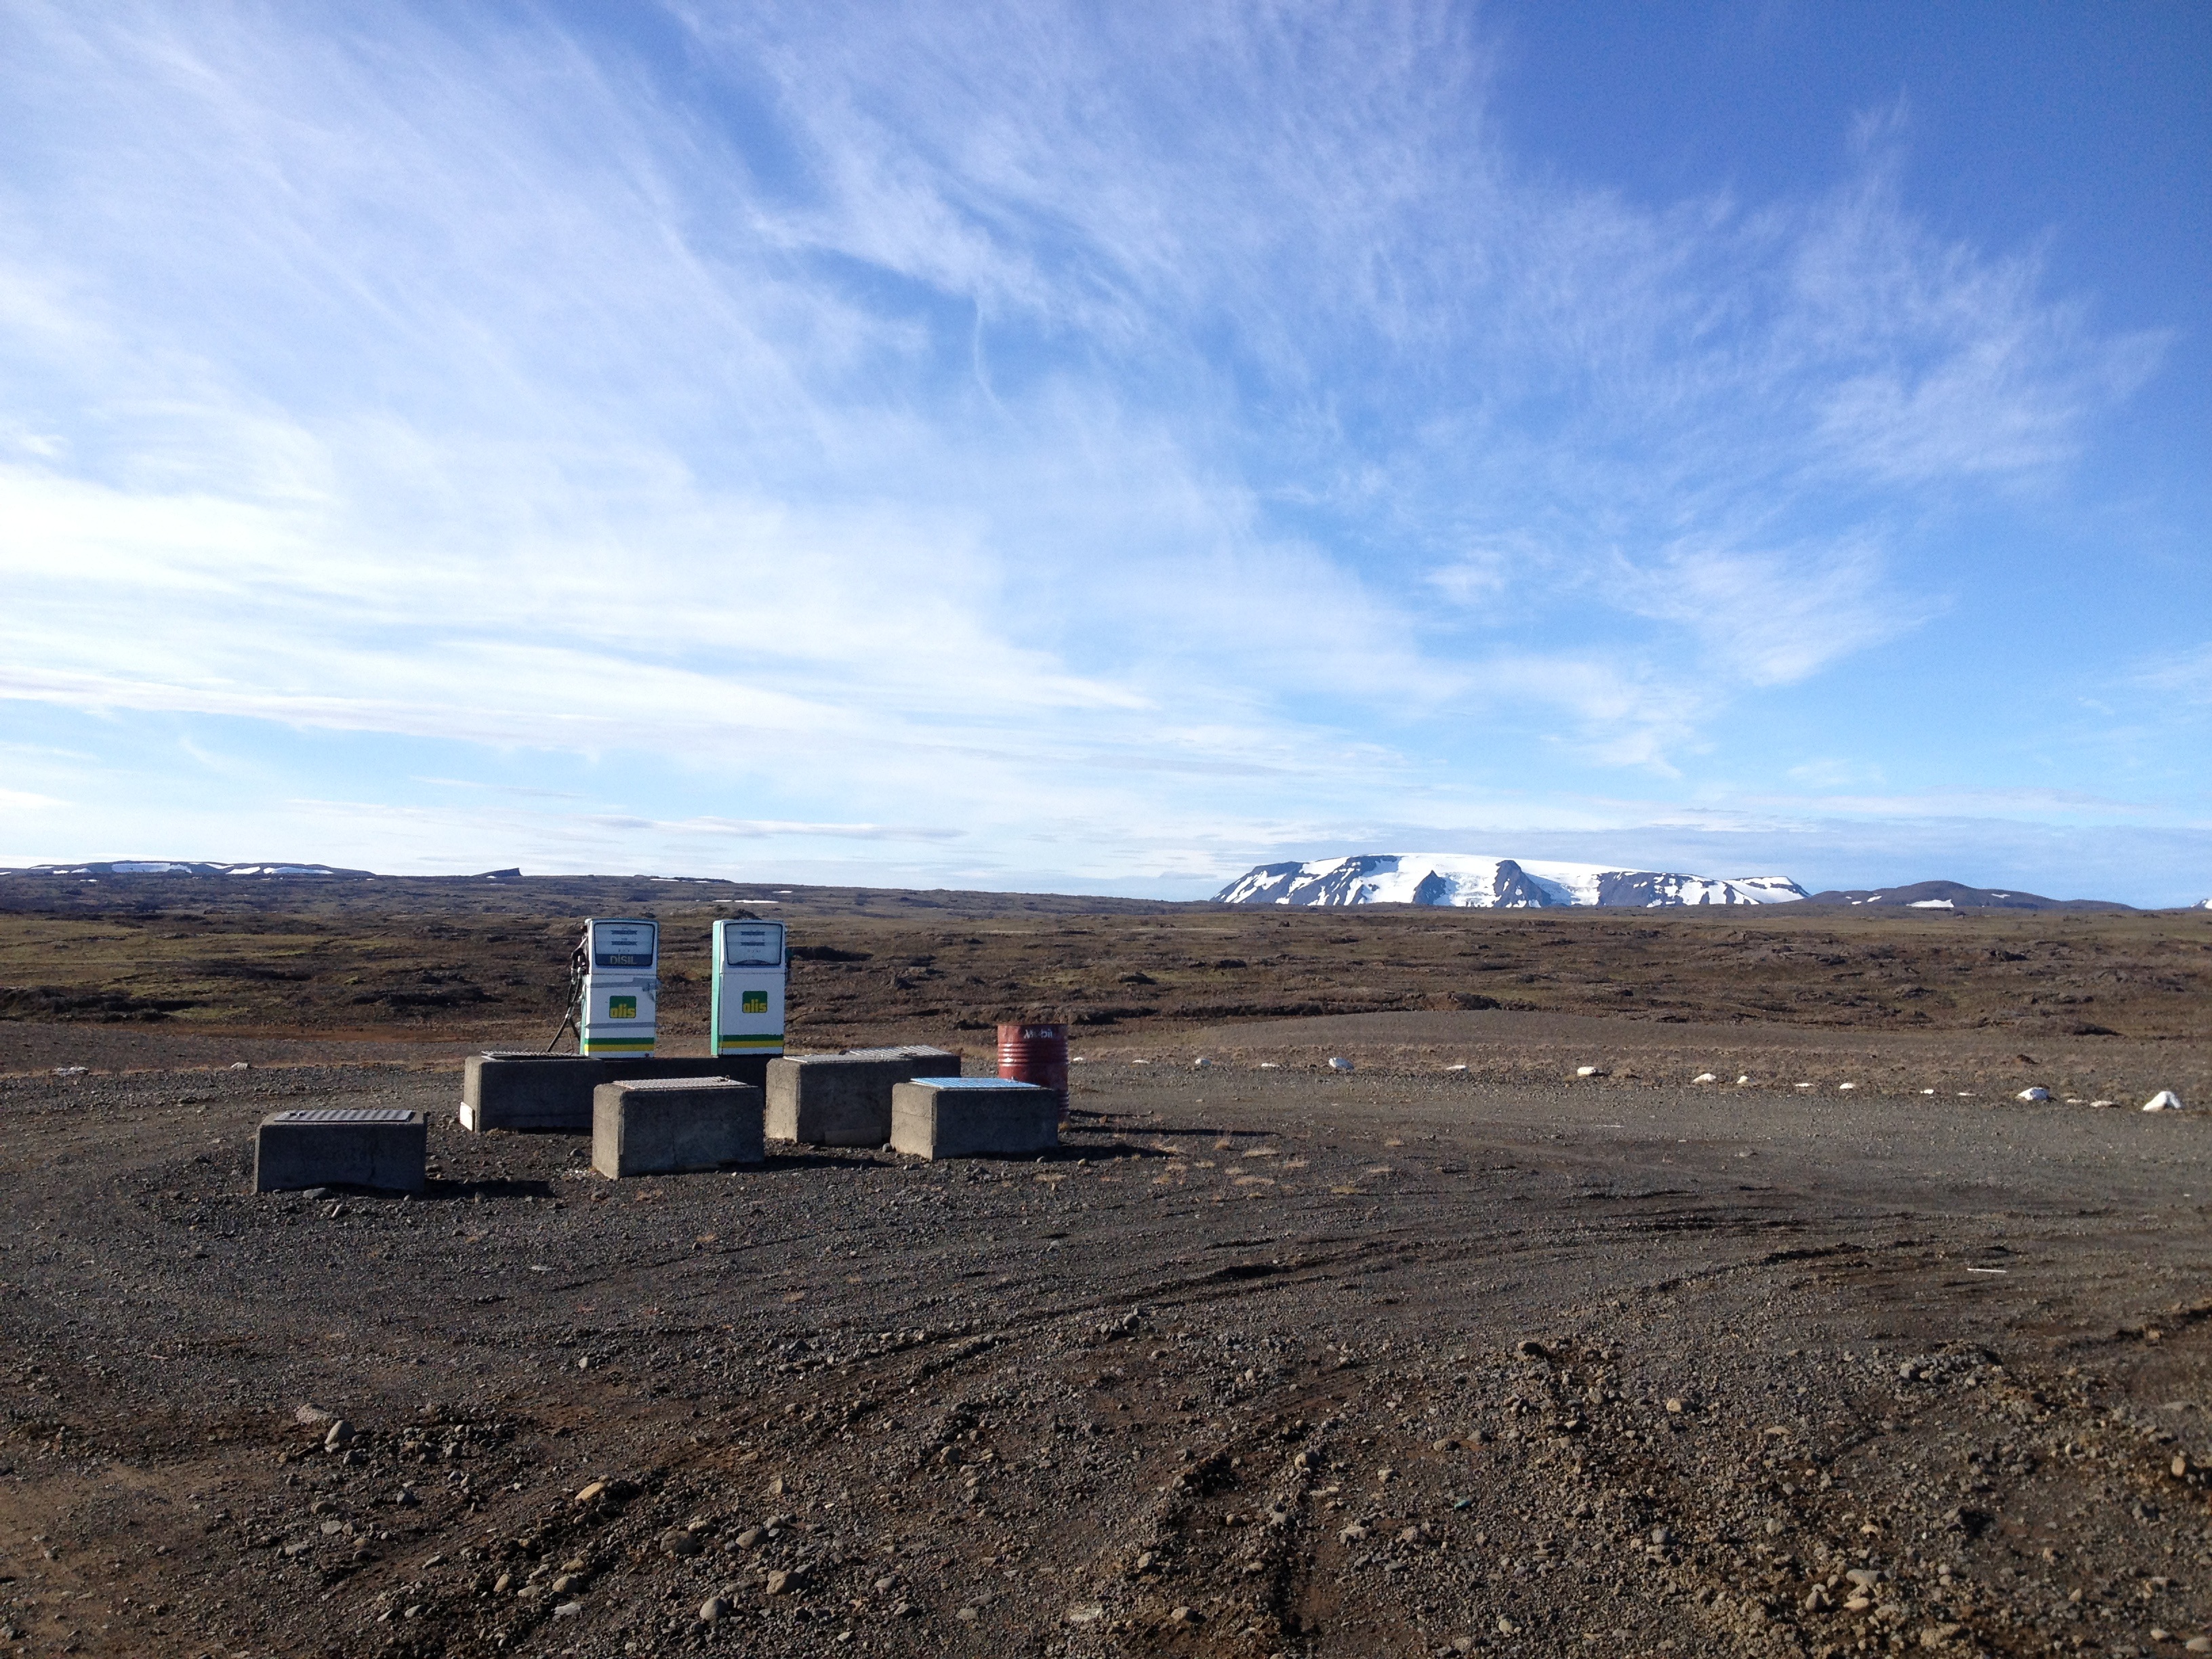
landscape, sea, coast, sand, horizon, sky, road, field, prairie, hill, soil, iceland, agriculture, material, plain, loneliness, plateau, wide, rural area, petrol stations, seclusion, natural environment, atmosphere of earth